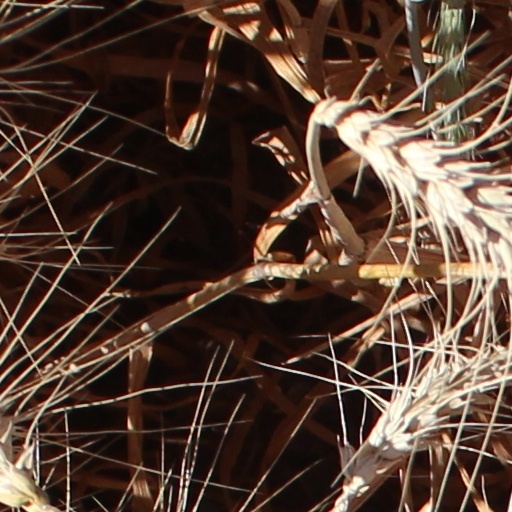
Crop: wheat